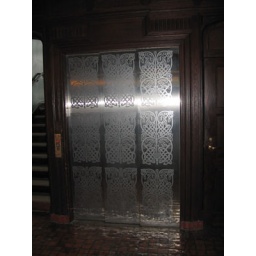
First floor elevator door at the Higgins Armory Museum in Worcester, MA.